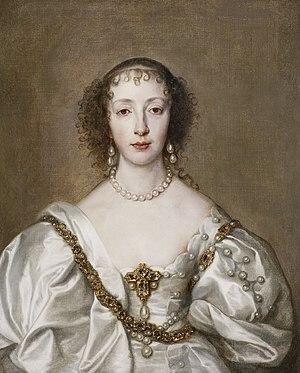
La Royal Collection est la collection d'œuvres d'art de la famille royale britannique. Elle est propriété du monarque en tant que souverain, mais est détenue en fiducie pour ses successeurs et la nation.
Cette page établit la liste des peintures d'Antoine van Dyck.
Henriette Marie de France, née à Paris le 25 novembre 1609 et morte à Colombes le 10 septembre 1669, était une reine consort d'Angleterre. Benjamine du roi de France Henri IV et de la reine Marie de Médicis, elle épousa en 1625 le roi d'Angleterre Charles Iᵉʳ Stuart. Elle est la sœur du roi de France Louis XIII, la belle-mère du Grand Pensionnaire des Pays-Bas Guillaume d'Orange, la mère de deux rois d'Angleterre, Charles II et Jacques II. La guerre civile anglaise, qui culmine en 1649 par la décapitation à Londres de son mari, l'amena à se réfugier en France.